Crimean Bulgarians

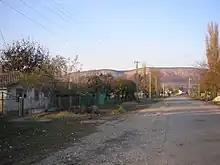
The village of Kishlav (today Kurske, Bilohirsk Raion) was one of the hubs of the Crimean Bulgarian community

The Crimean Bulgarians ("krimski balgari") are a historical ethnic Bulgarian minority in Crimea, a peninsula in Ukraine on the northern coast of the Black Sea. As of 2014, there are officially 1,868 Bulgarians in Crimea, although the leader of the Bulgarian community estimates up to 2,500 families, including mixed marriages. Crimean Bulgarians are a small subgroup of the much larger Bulgarian minority in Ukraine.